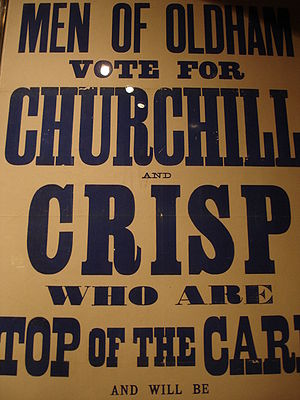
Winston Churchill / Politisk karriere indtil 2. verdenskrig
Churchills valgplakat ved valget i 1900. Han stillede op i Oldham og fik en af pladserne.
Sir Winston Leonard Spencer-Churchill var en britisk politiker og statsmand, som er kendt for sit lederskab af Storbritannien under 2. verdenskrig. Han var premierminister i Storbritannien fra 1940 til 1945 og igen fra 1951 til 1955. Han betragtes i vide kredse som en af de største ledere i krigstid.